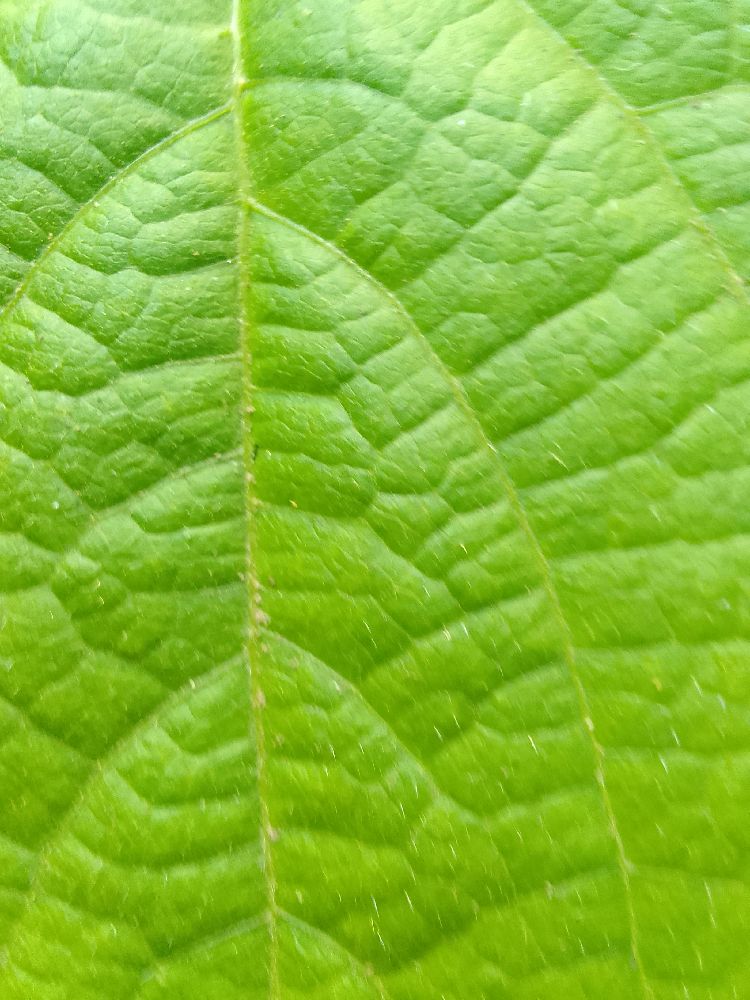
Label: healthy